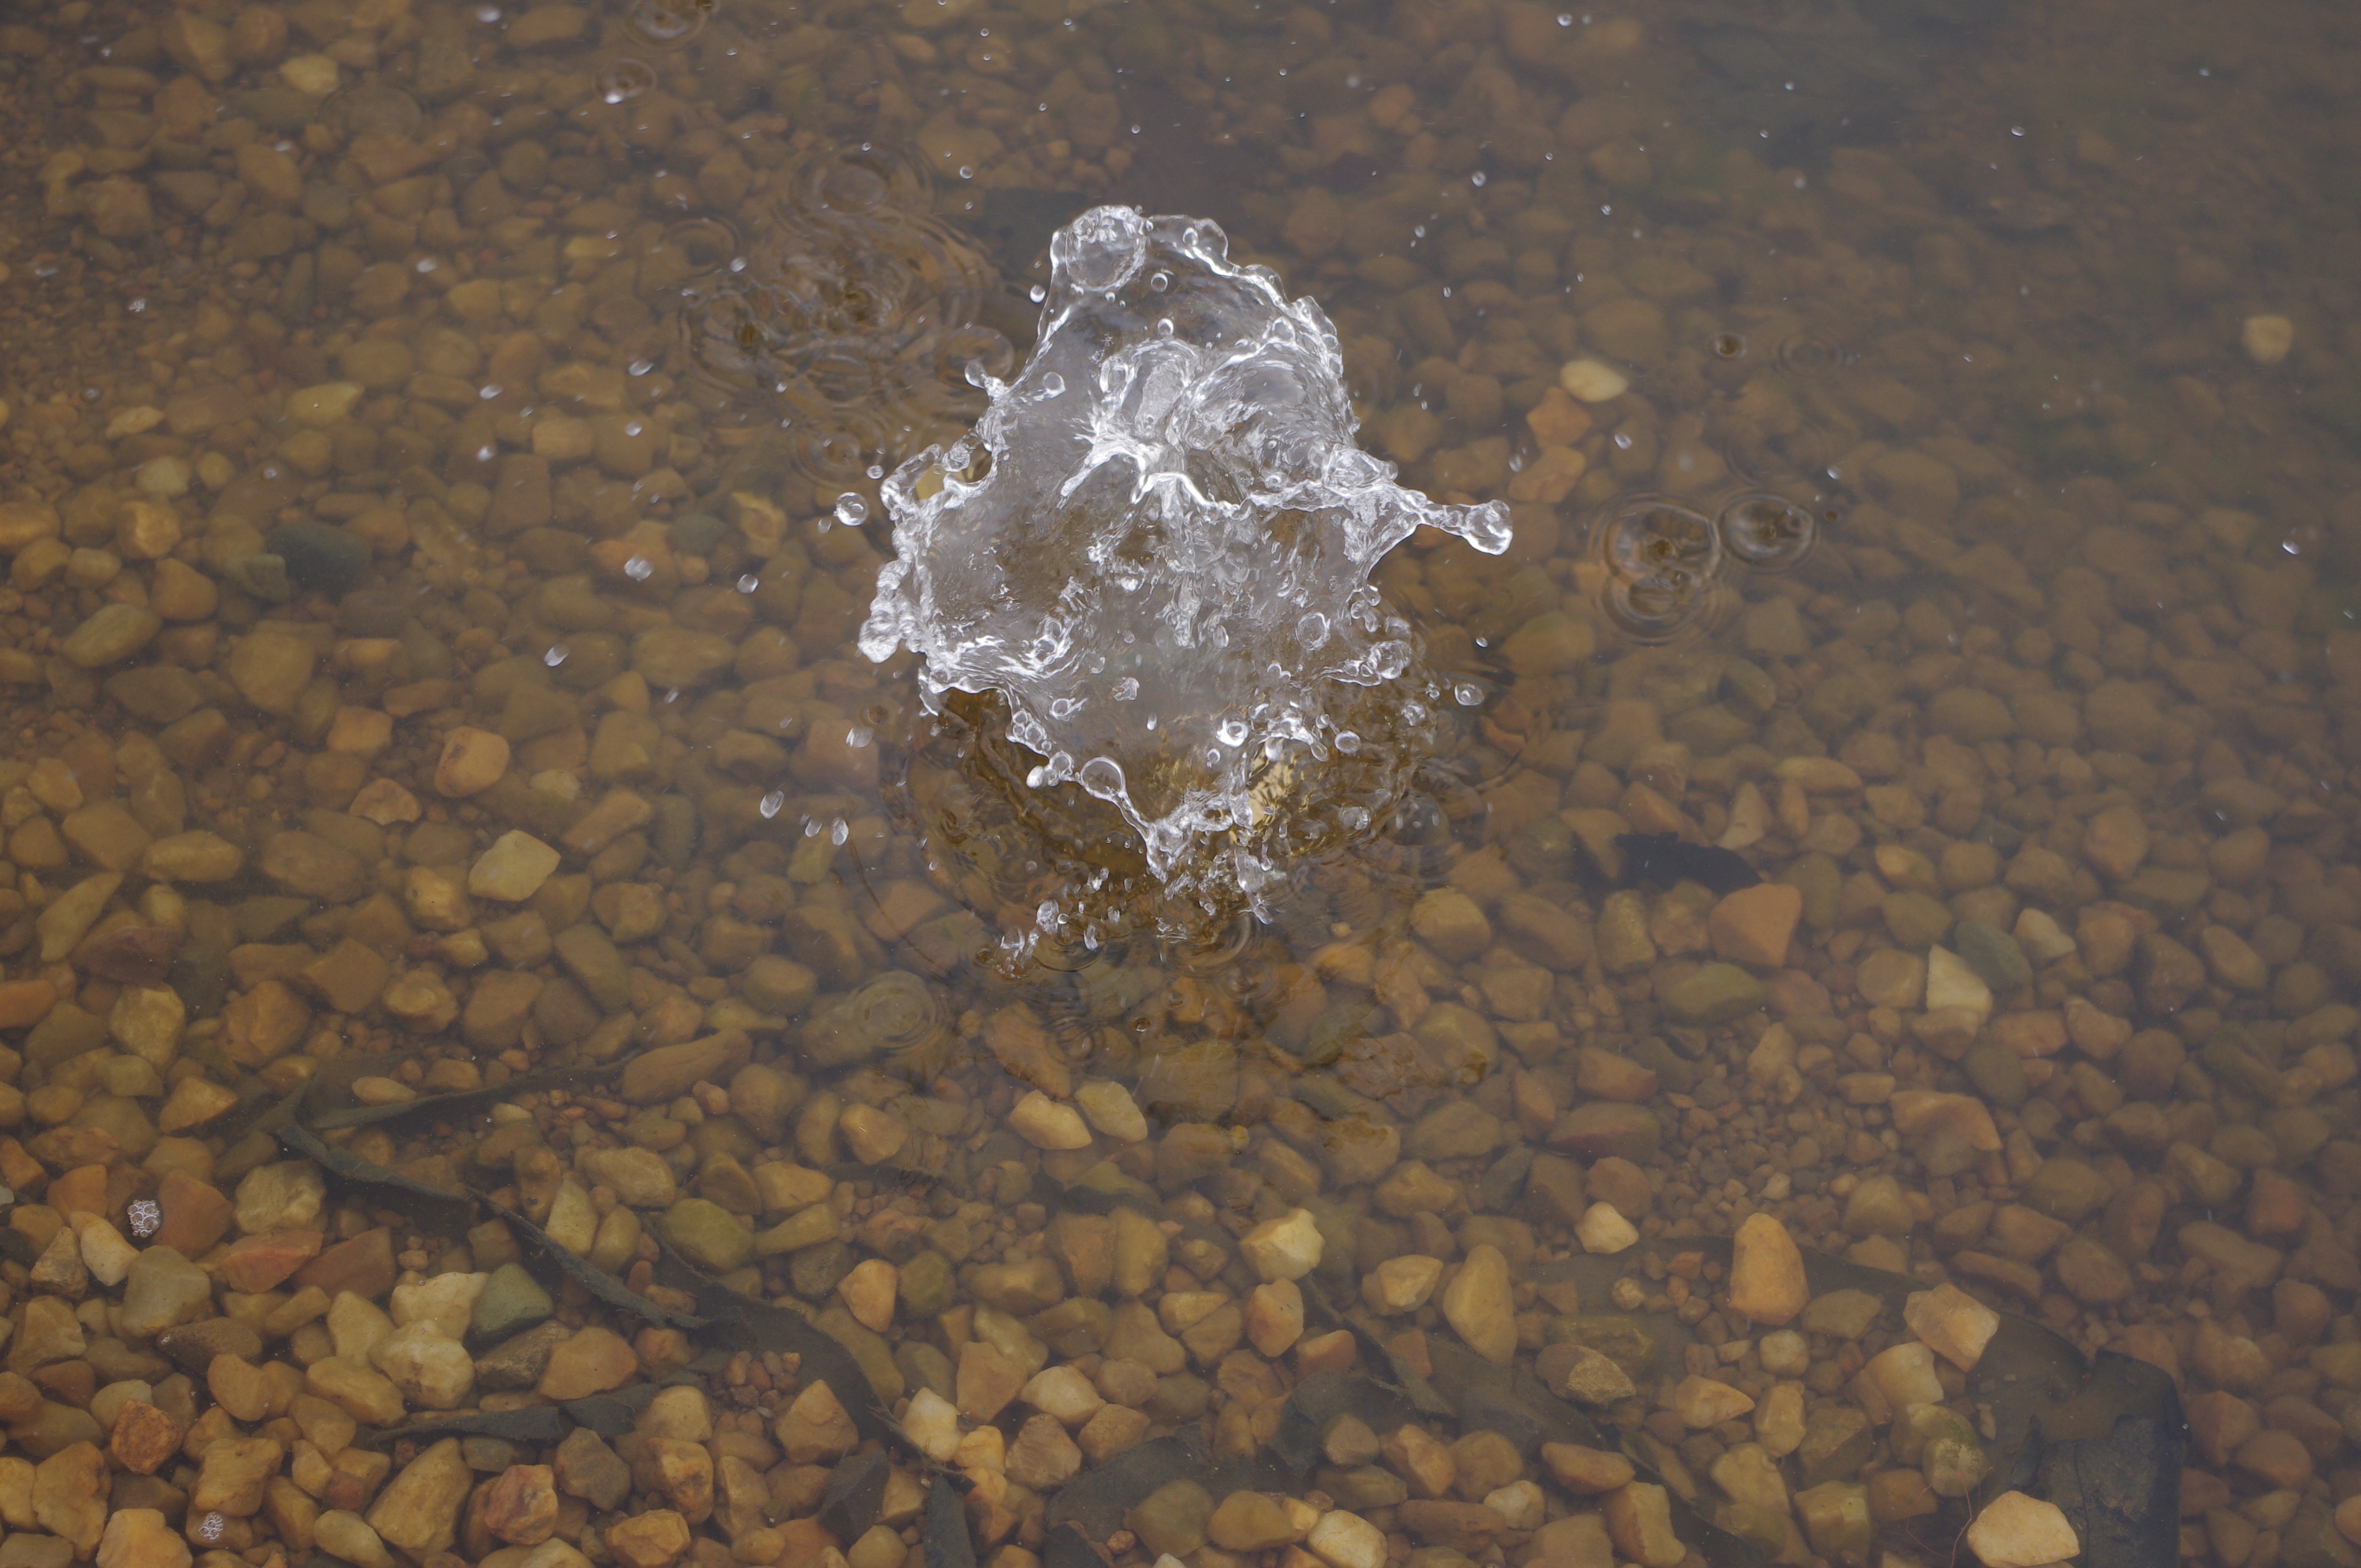
water, sand, rock, leaf, pond, relax, splash, soil, zen, macro photography